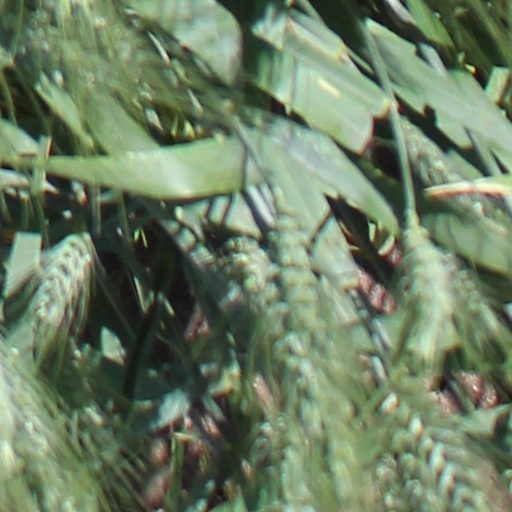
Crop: wheat